Mundka

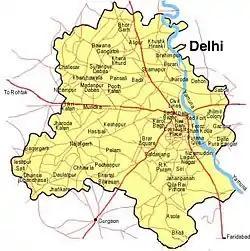
Map of Delhi showing location of Mundka

Mundka, a village in present-day West Delhi, holds historical significance during the British era, primarily as a rural settlement that was part of the larger administrative framework of British India. Its history during this period is intertwined with the agricultural, social, and political dynamics of the region.